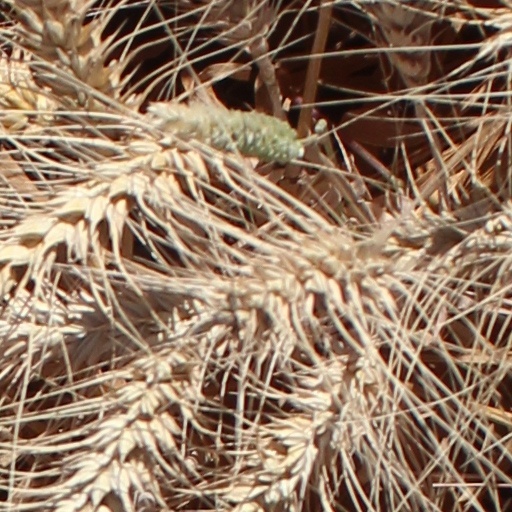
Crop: wheat